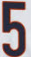
Number: 5